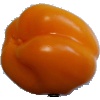
Label: yellow_pepper